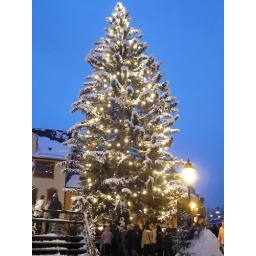
Christmas tree in the market